Jarinko Chie (film)

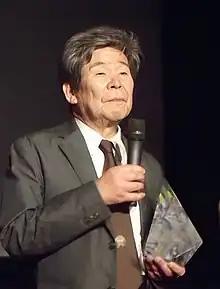
Director Isao Takahata in 2014.

"Jarinko Chie" was produced by Toho and animated by TMS Entertainment. The film is based on the manga of the same name by Etsumi Haruki. It represented a shift for Takahata from working under an established studio (as he had done at Toei Animation) to making films independently. Animation director Yasuo Ōtsuka and character designer Yōichi Kotabe may have convinced Takahata to direct the film upon realising the manga's entertainment value. Masaru Hoshi composed the music. Art director Nizo Yamamoto was working on the final episode of the "Lupin the Third" television series when he was asked to work on "Jarinko Chie" for the first time. Takahata was impressed by Makiko Futaki's work on "The Castle of Cagliostro" and employed her as an in-between animator for "Jarinko Chie".